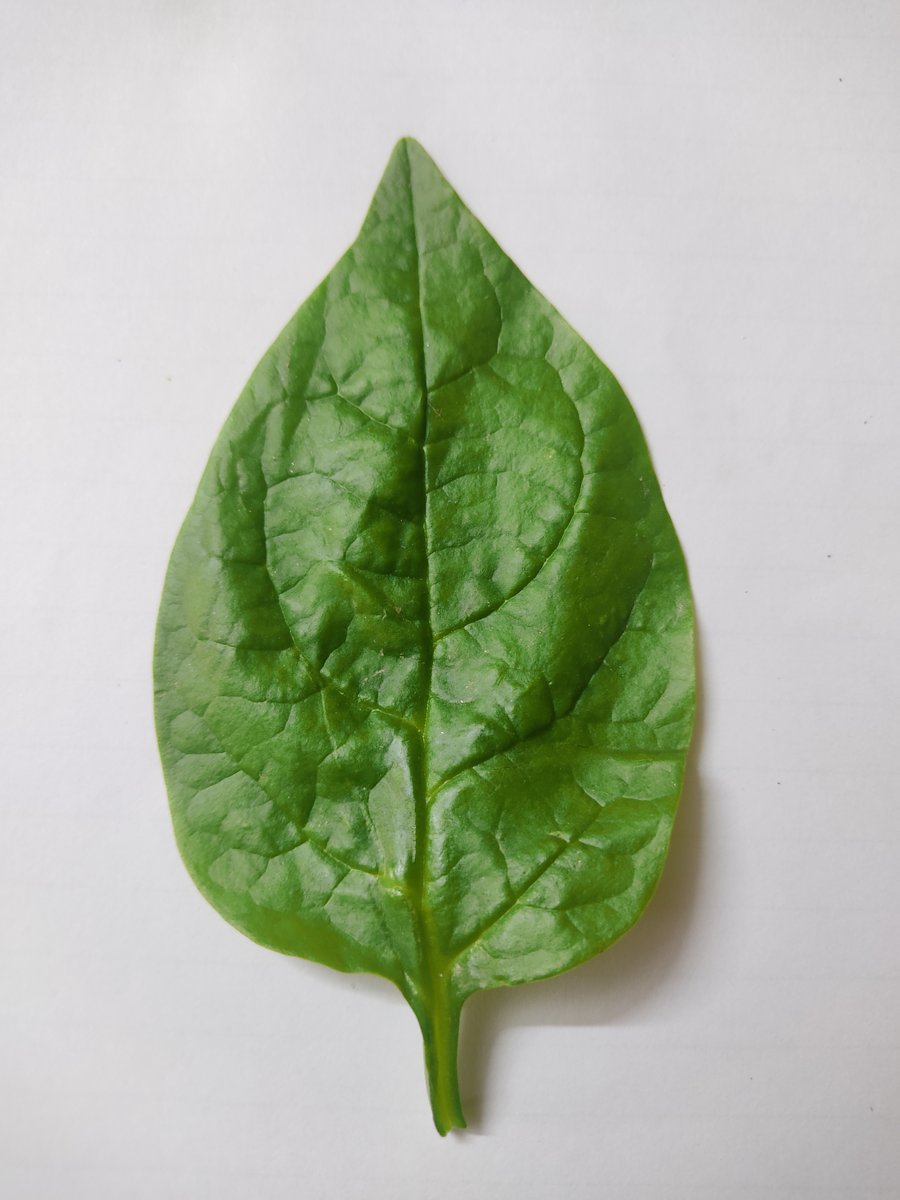
Label: Healthy-Leaf